BBC Master

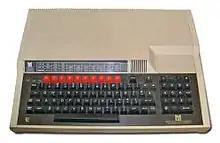
Acorn BBC Master 128

The BBC Master is a home computer released by Acorn Computers in early 1986. It was designed and built for the British Broadcasting Corporation (BBC) and was the successor to the BBC Micro Model B. The Master 128 remained in production until 1993.